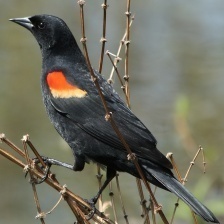
Species: RED WINGED BLACKBIRD
Scientific name: AGELAIUS PHOENICEUS